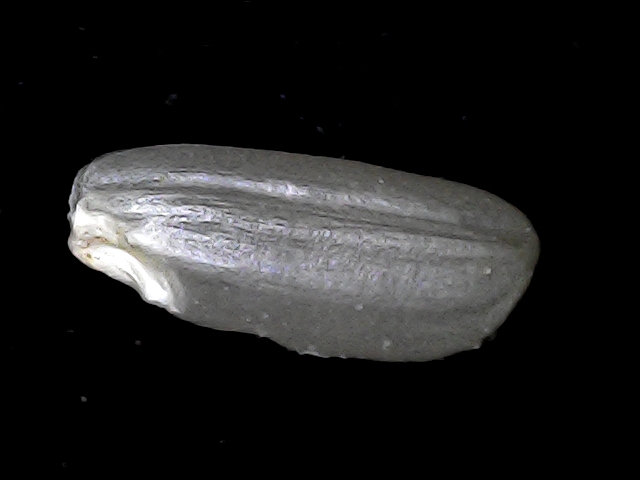
Rice variety: BD79